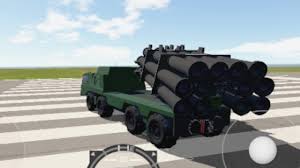
Label: Tornado